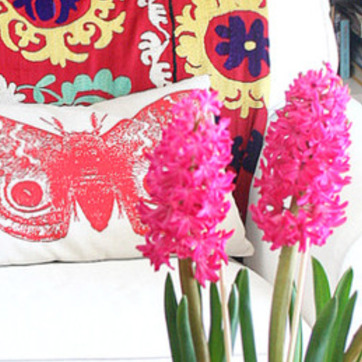
Material: foliage